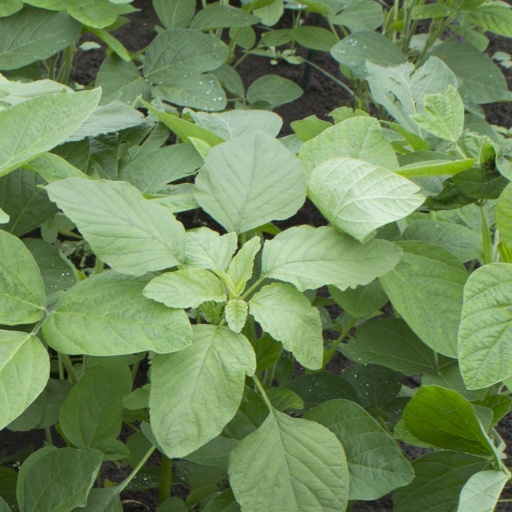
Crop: soybean